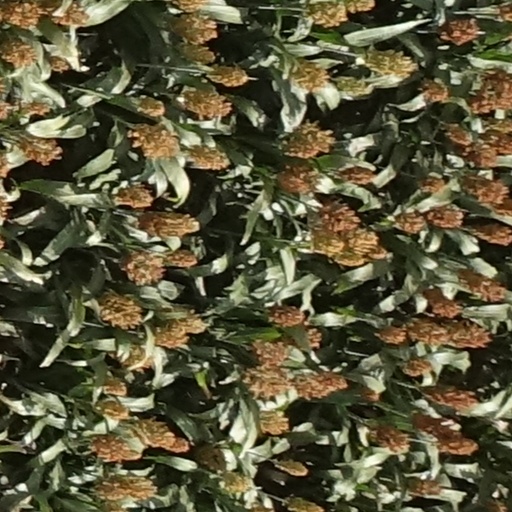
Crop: sorghum